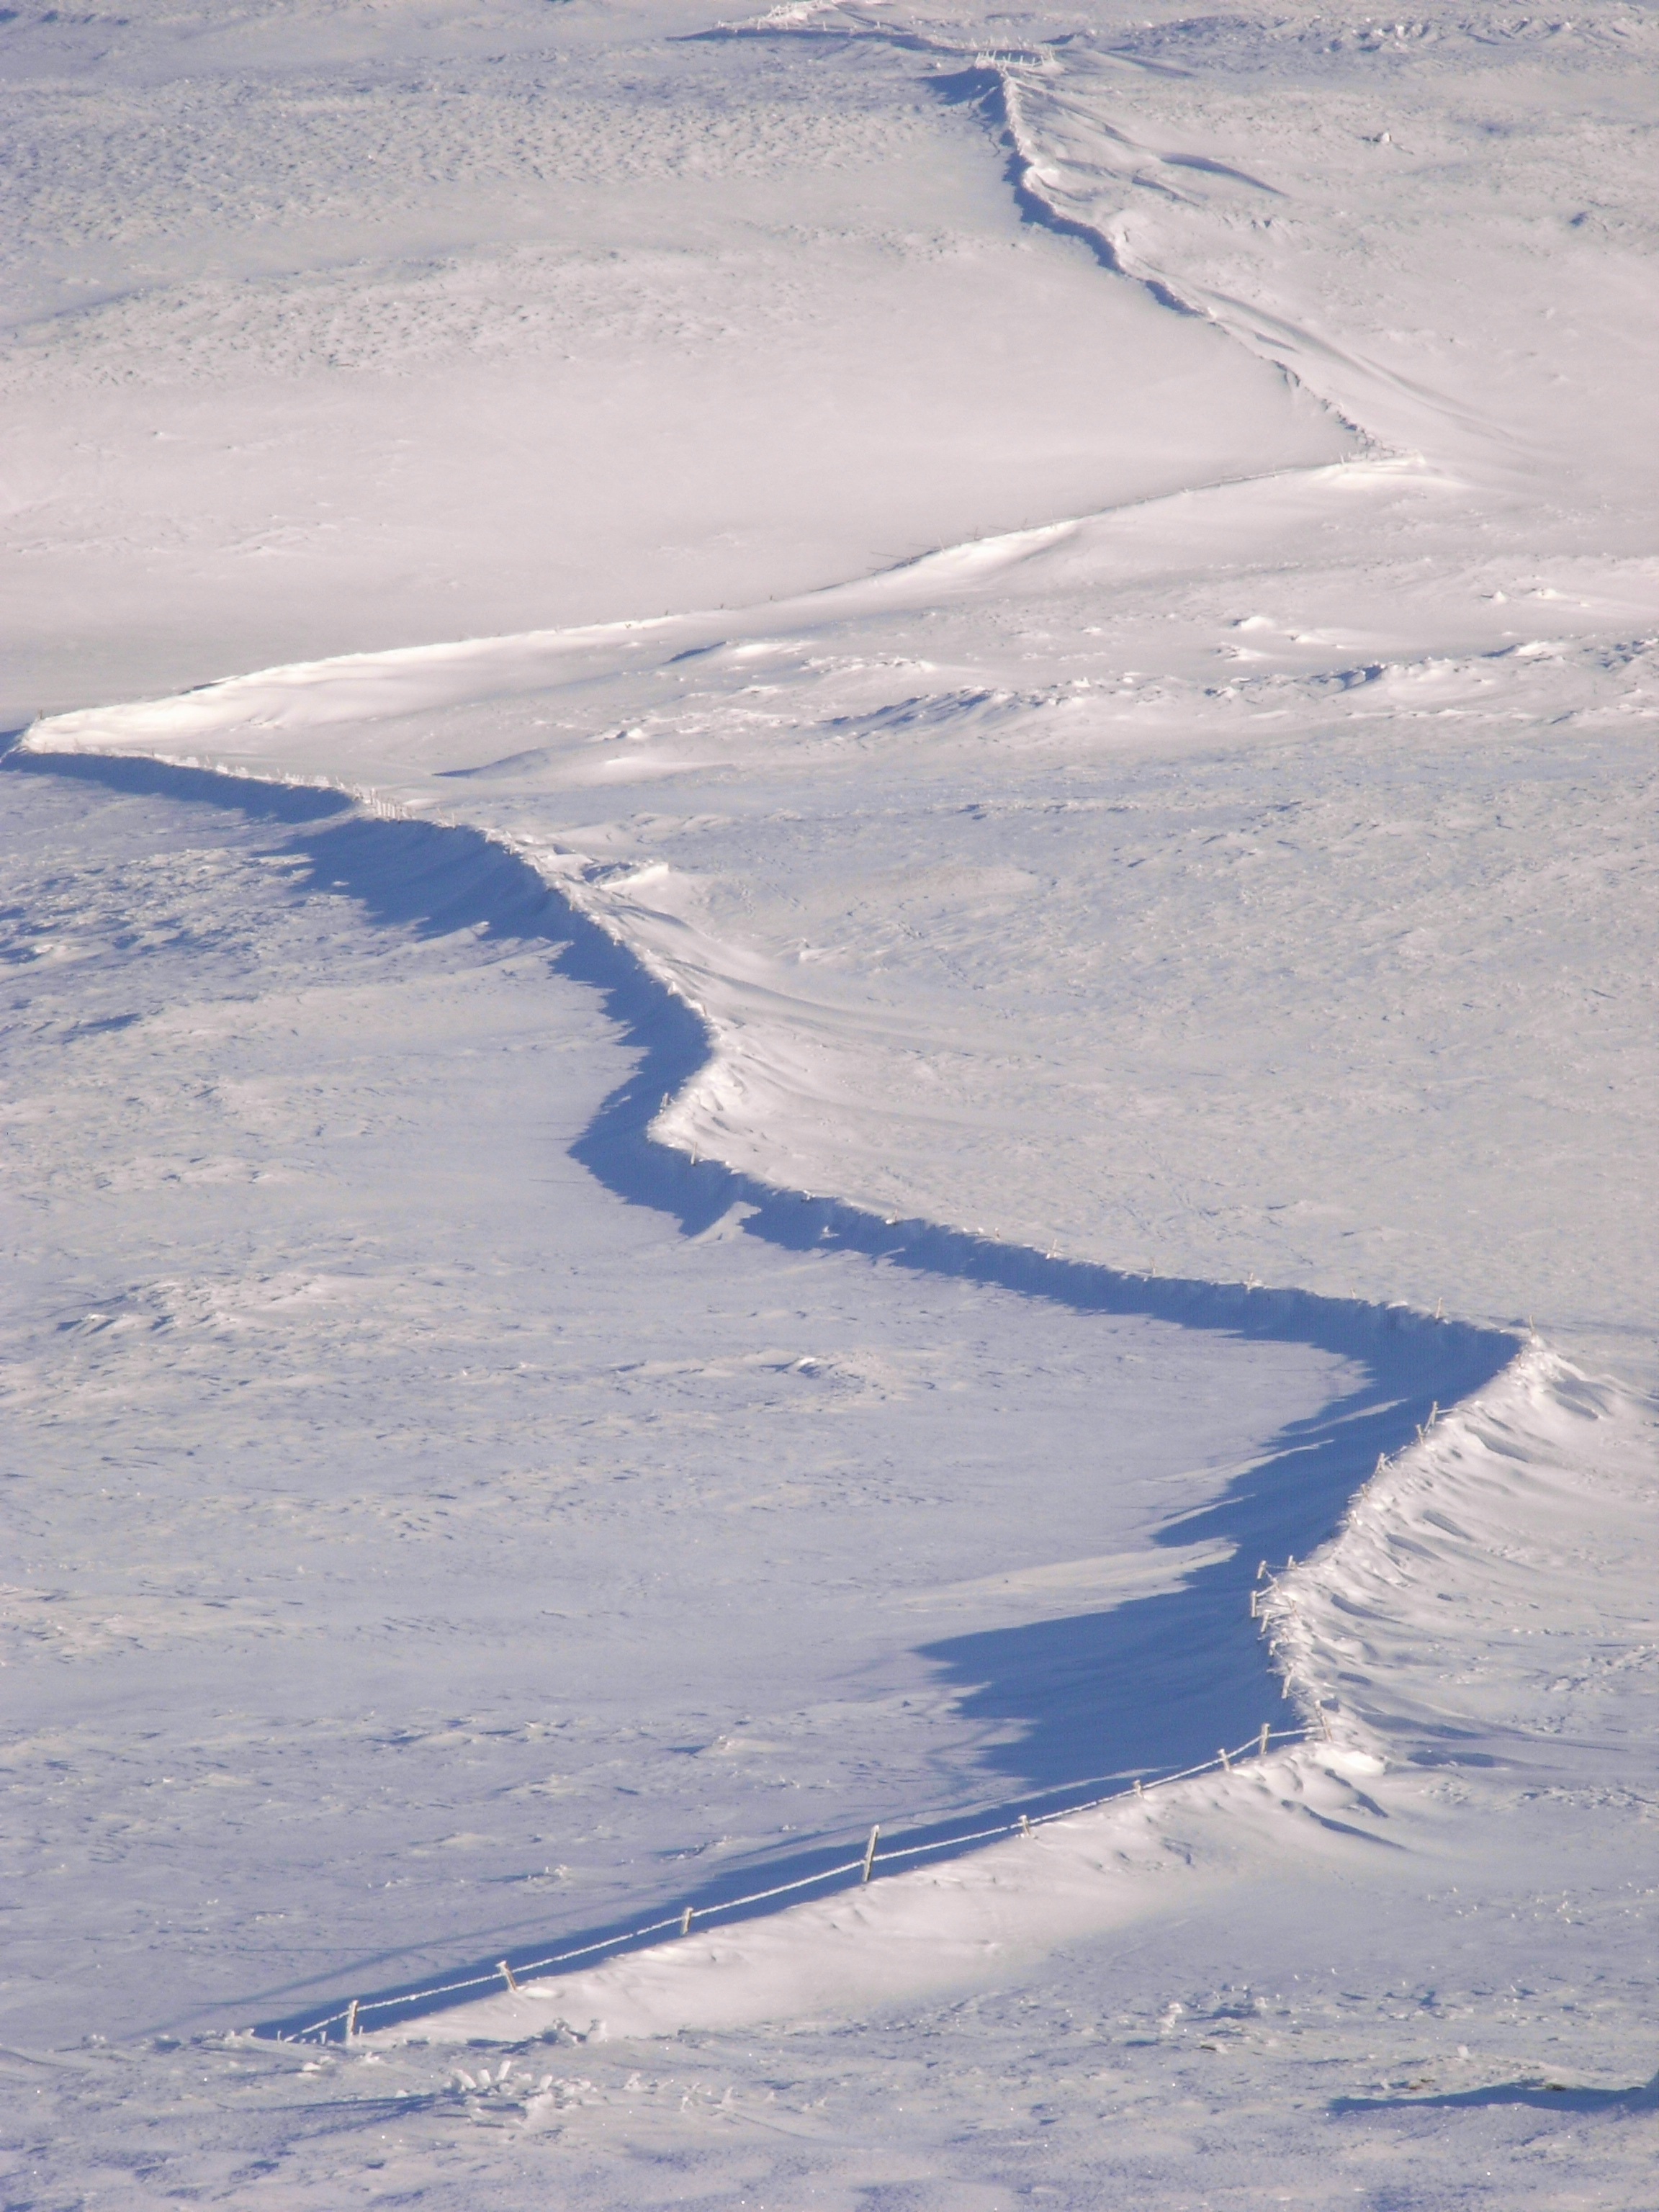
mountain, snow, winter, white, wall, country, ice, weather, arctic, season, blizzard, piste, tundra, freezing, arctic ocean, geological phenomenon